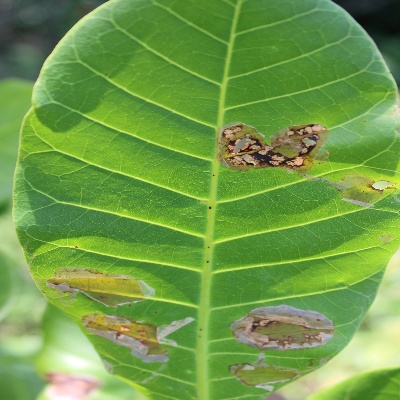
Crop: Cashew
Condition: leaf miner